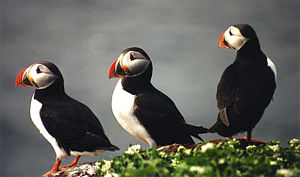
Bjørneøen / Dyre- og fugleliv, ferskvandsfisk
Lunde
Bjørneøen er en ø i Barentshavet på 178 km². Øen blev opdaget af den nederlandske opdagelsesrejsende Willem Barents i 1596. På vej til land mødte hans folk en svømmende isbjørn, hvilket har givet navn til øen. Den afsiddesliggende ø hører under Norge, og ligger et stykke syd for Spitsbergen i øgruppen Svalbard. Alligevel regnes den normalt som en del af øgruppen, og er da også en del af Svalbard administrativt set. Siden 1900-tallet er øen på grund af sin beliggenhed strategisk set blevet stadig mere attraktiv, både fra en militær, økonomisk og resourcemæssig synsvinkel.